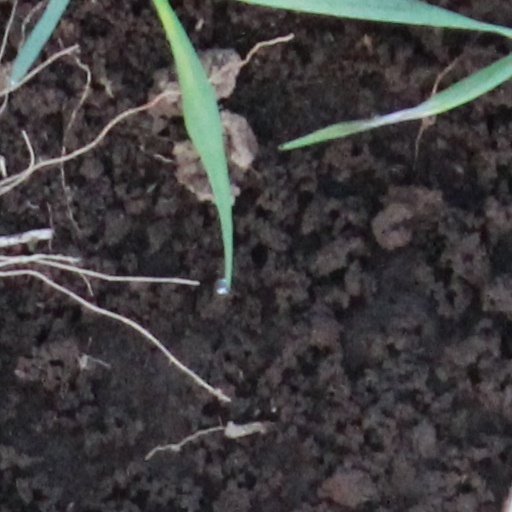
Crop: wheat